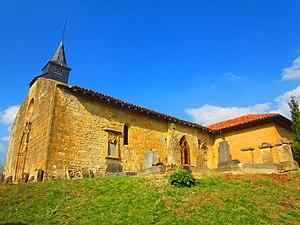
Eglise Marville St Hilaire
Marville est une commune française située dans le département de la Meuse, en région Grand Est. Elle fait partie de la Lorraine gaumaise.
Cet article recense les monuments historiques de la Meuse, en France.